Carbon footprint

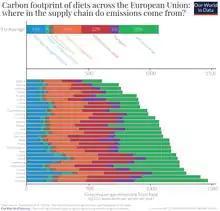
Carbon footprint of EU diets by supply chain

The Carbon Trust has worked with UK manufacturers to produce "thousands of carbon footprint assessments". As of 2014 the Carbon Trust state they have measured 28,000 certifiable product carbon footprints. This NGO has also developed a labelling scheme which "supports informed consumer choices and business procurement decisions".